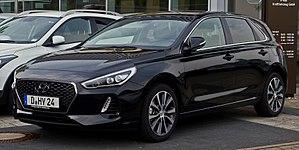
La Hyundai i30, aussi nommée Elantra Touring et Elantra GT en Amérique du Nord, est une automobile compacte qui est produite par le constructeur automobile coréen Hyundai Motor en trois générations depuis 2007. Le troisième opus arrive en 2017.